Clear for Action

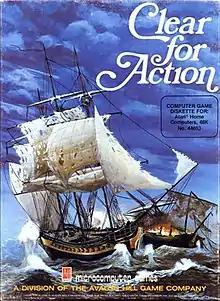

Clear for Action is a 1984 video game published by The Avalon Hill Game Company.